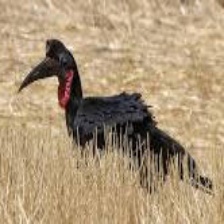
Species: ABYSSINIAN GROUND HORNBILL
Scientific name: BUCORVUS ABYSSINICUS
ImageNet parent category: hornbill